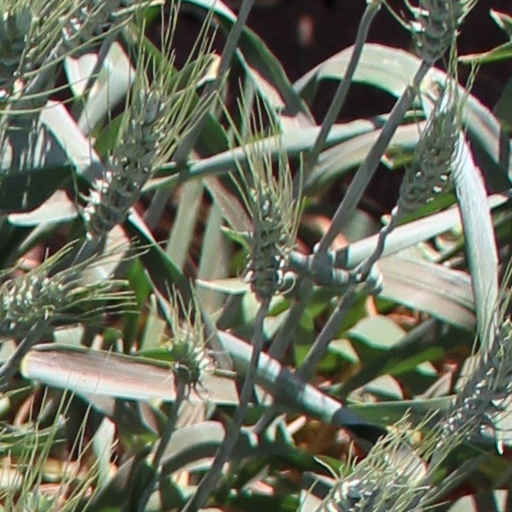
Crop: wheat